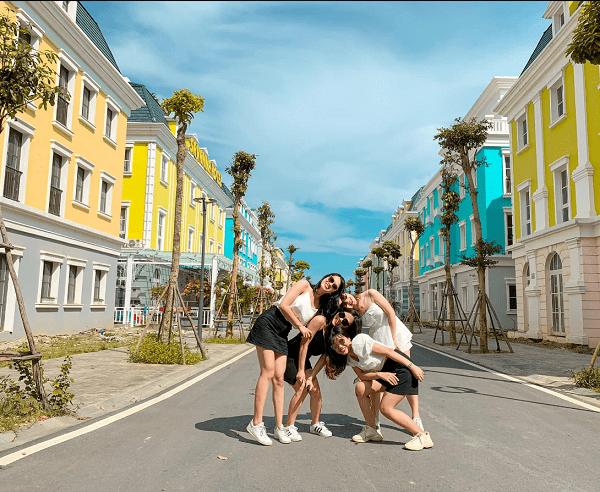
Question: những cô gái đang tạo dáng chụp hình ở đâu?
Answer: giữa đường